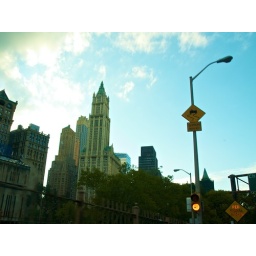
While leaving brooklyn bridge by car